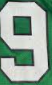
Number: 9